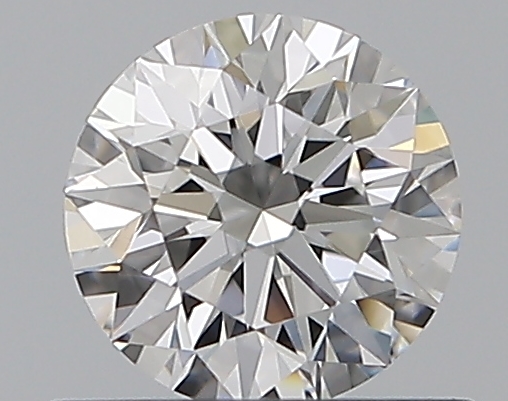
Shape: round
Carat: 0.5
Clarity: VVS2
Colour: F
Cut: EX
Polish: EX
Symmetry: EX
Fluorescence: N
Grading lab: GIA
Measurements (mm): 5.06 x 5.09 x 3.18